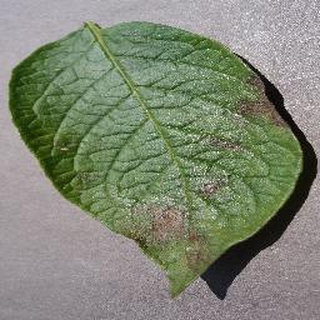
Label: potato_late_blight